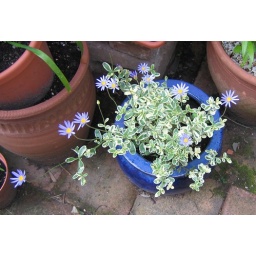
Felicia in blue pot